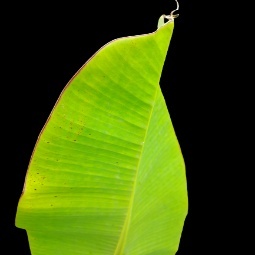
Label: Calcium